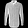
Label: Shirt